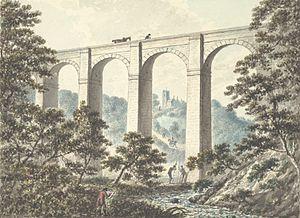
John Ingleby, né en 1749 et mort en 1808, est un peintre britannique d'origine galloise dont la spécialité était la peinture de petite dimension, notamment de paysages.